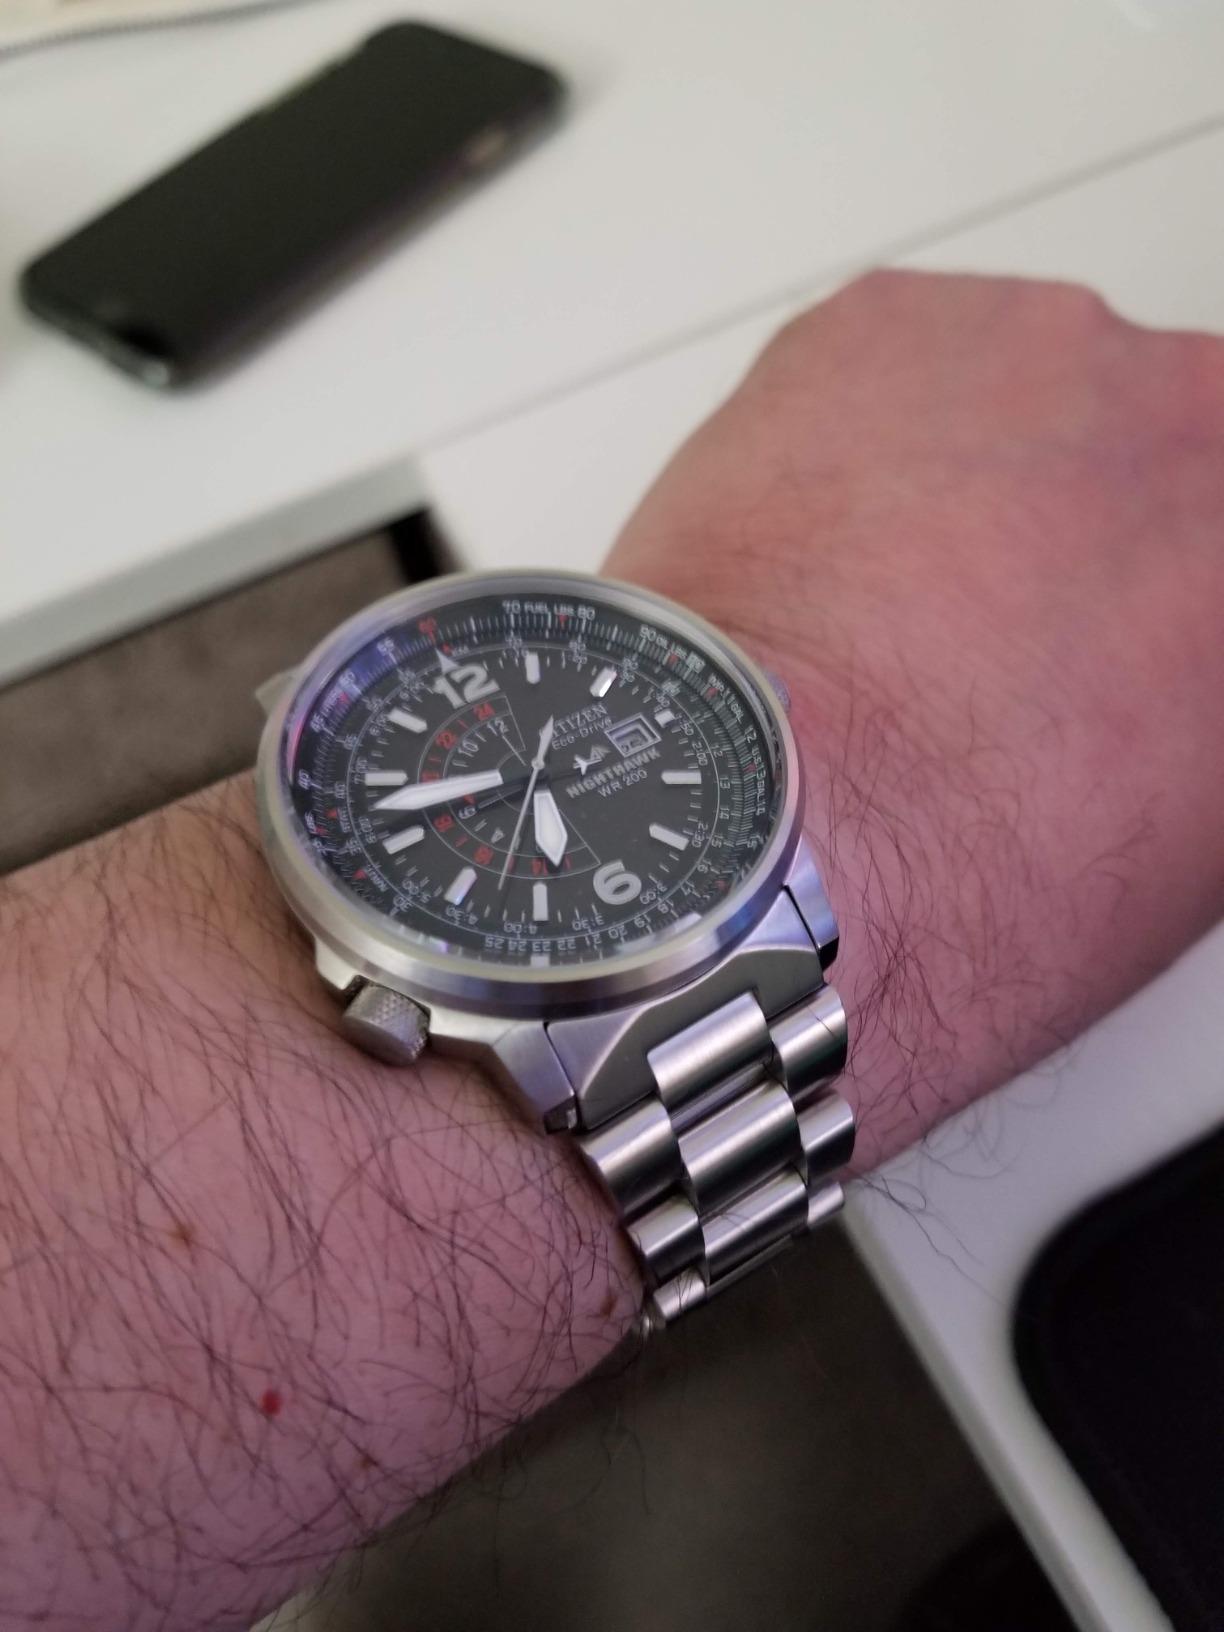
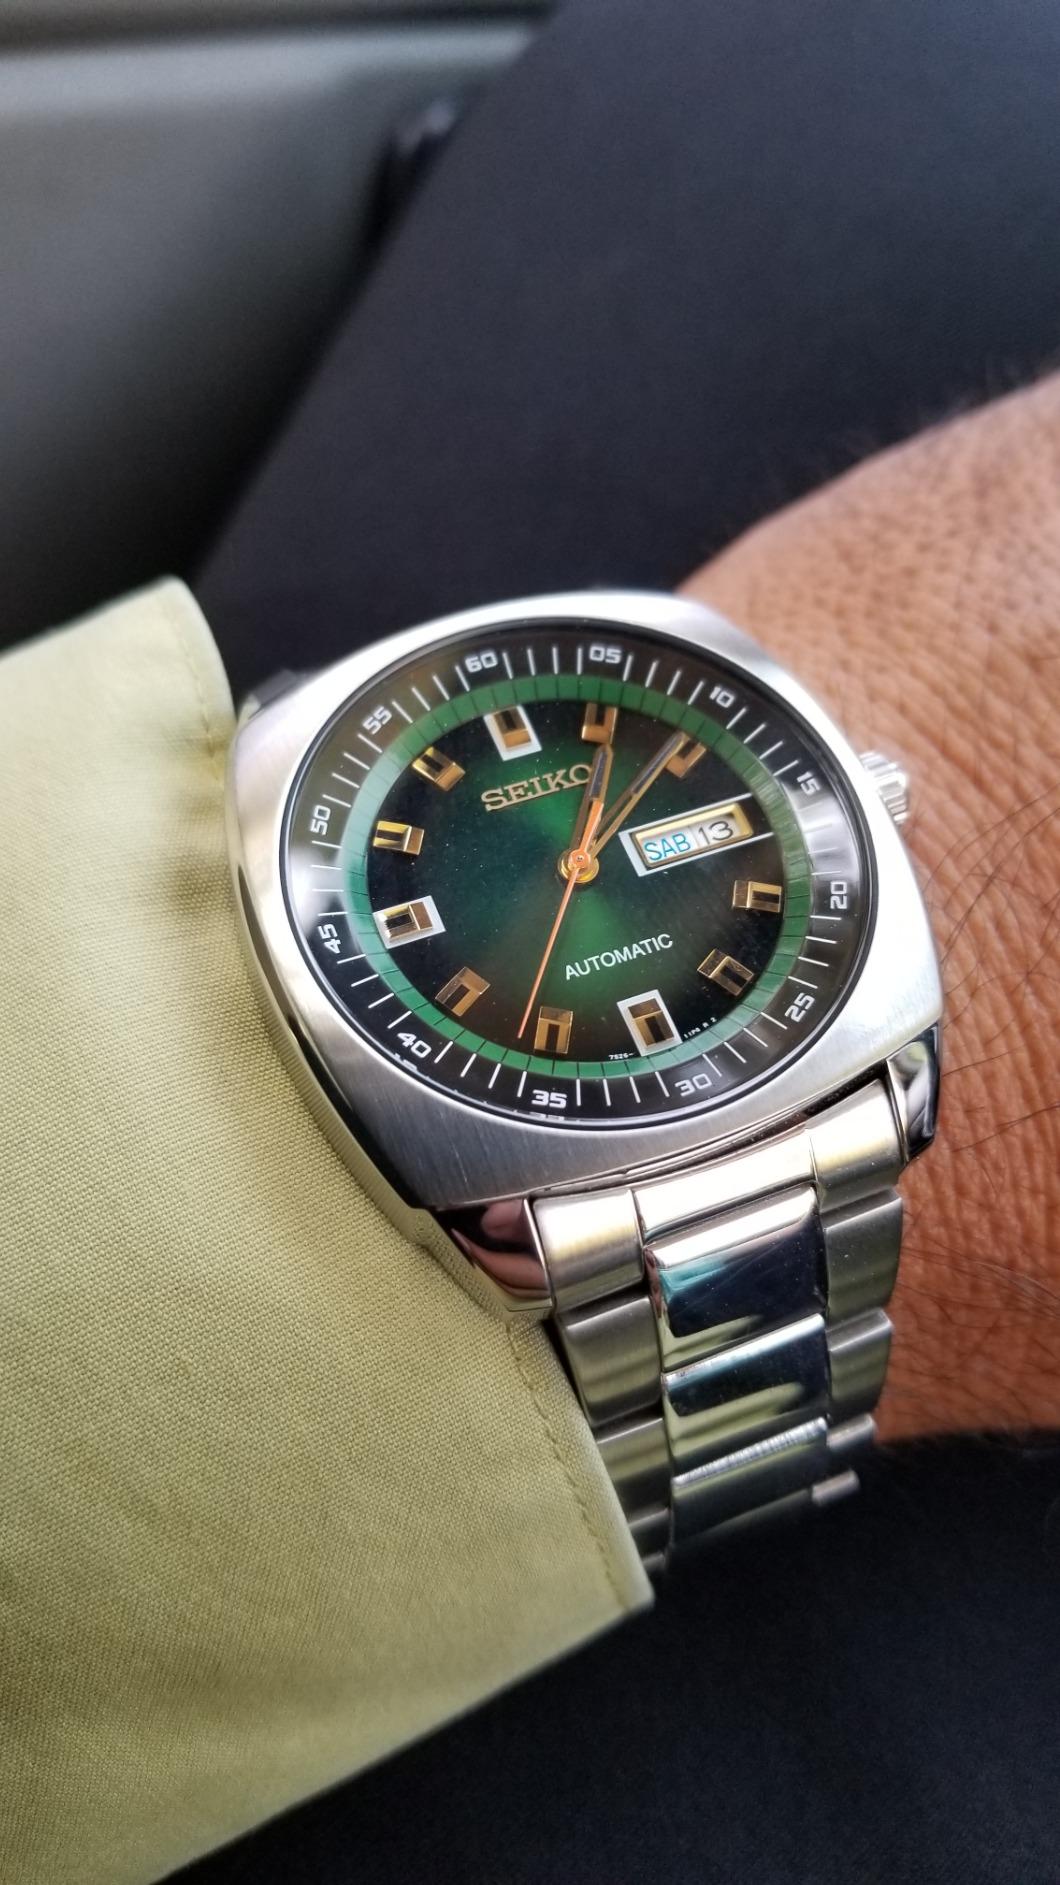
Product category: accessories_watch
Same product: no